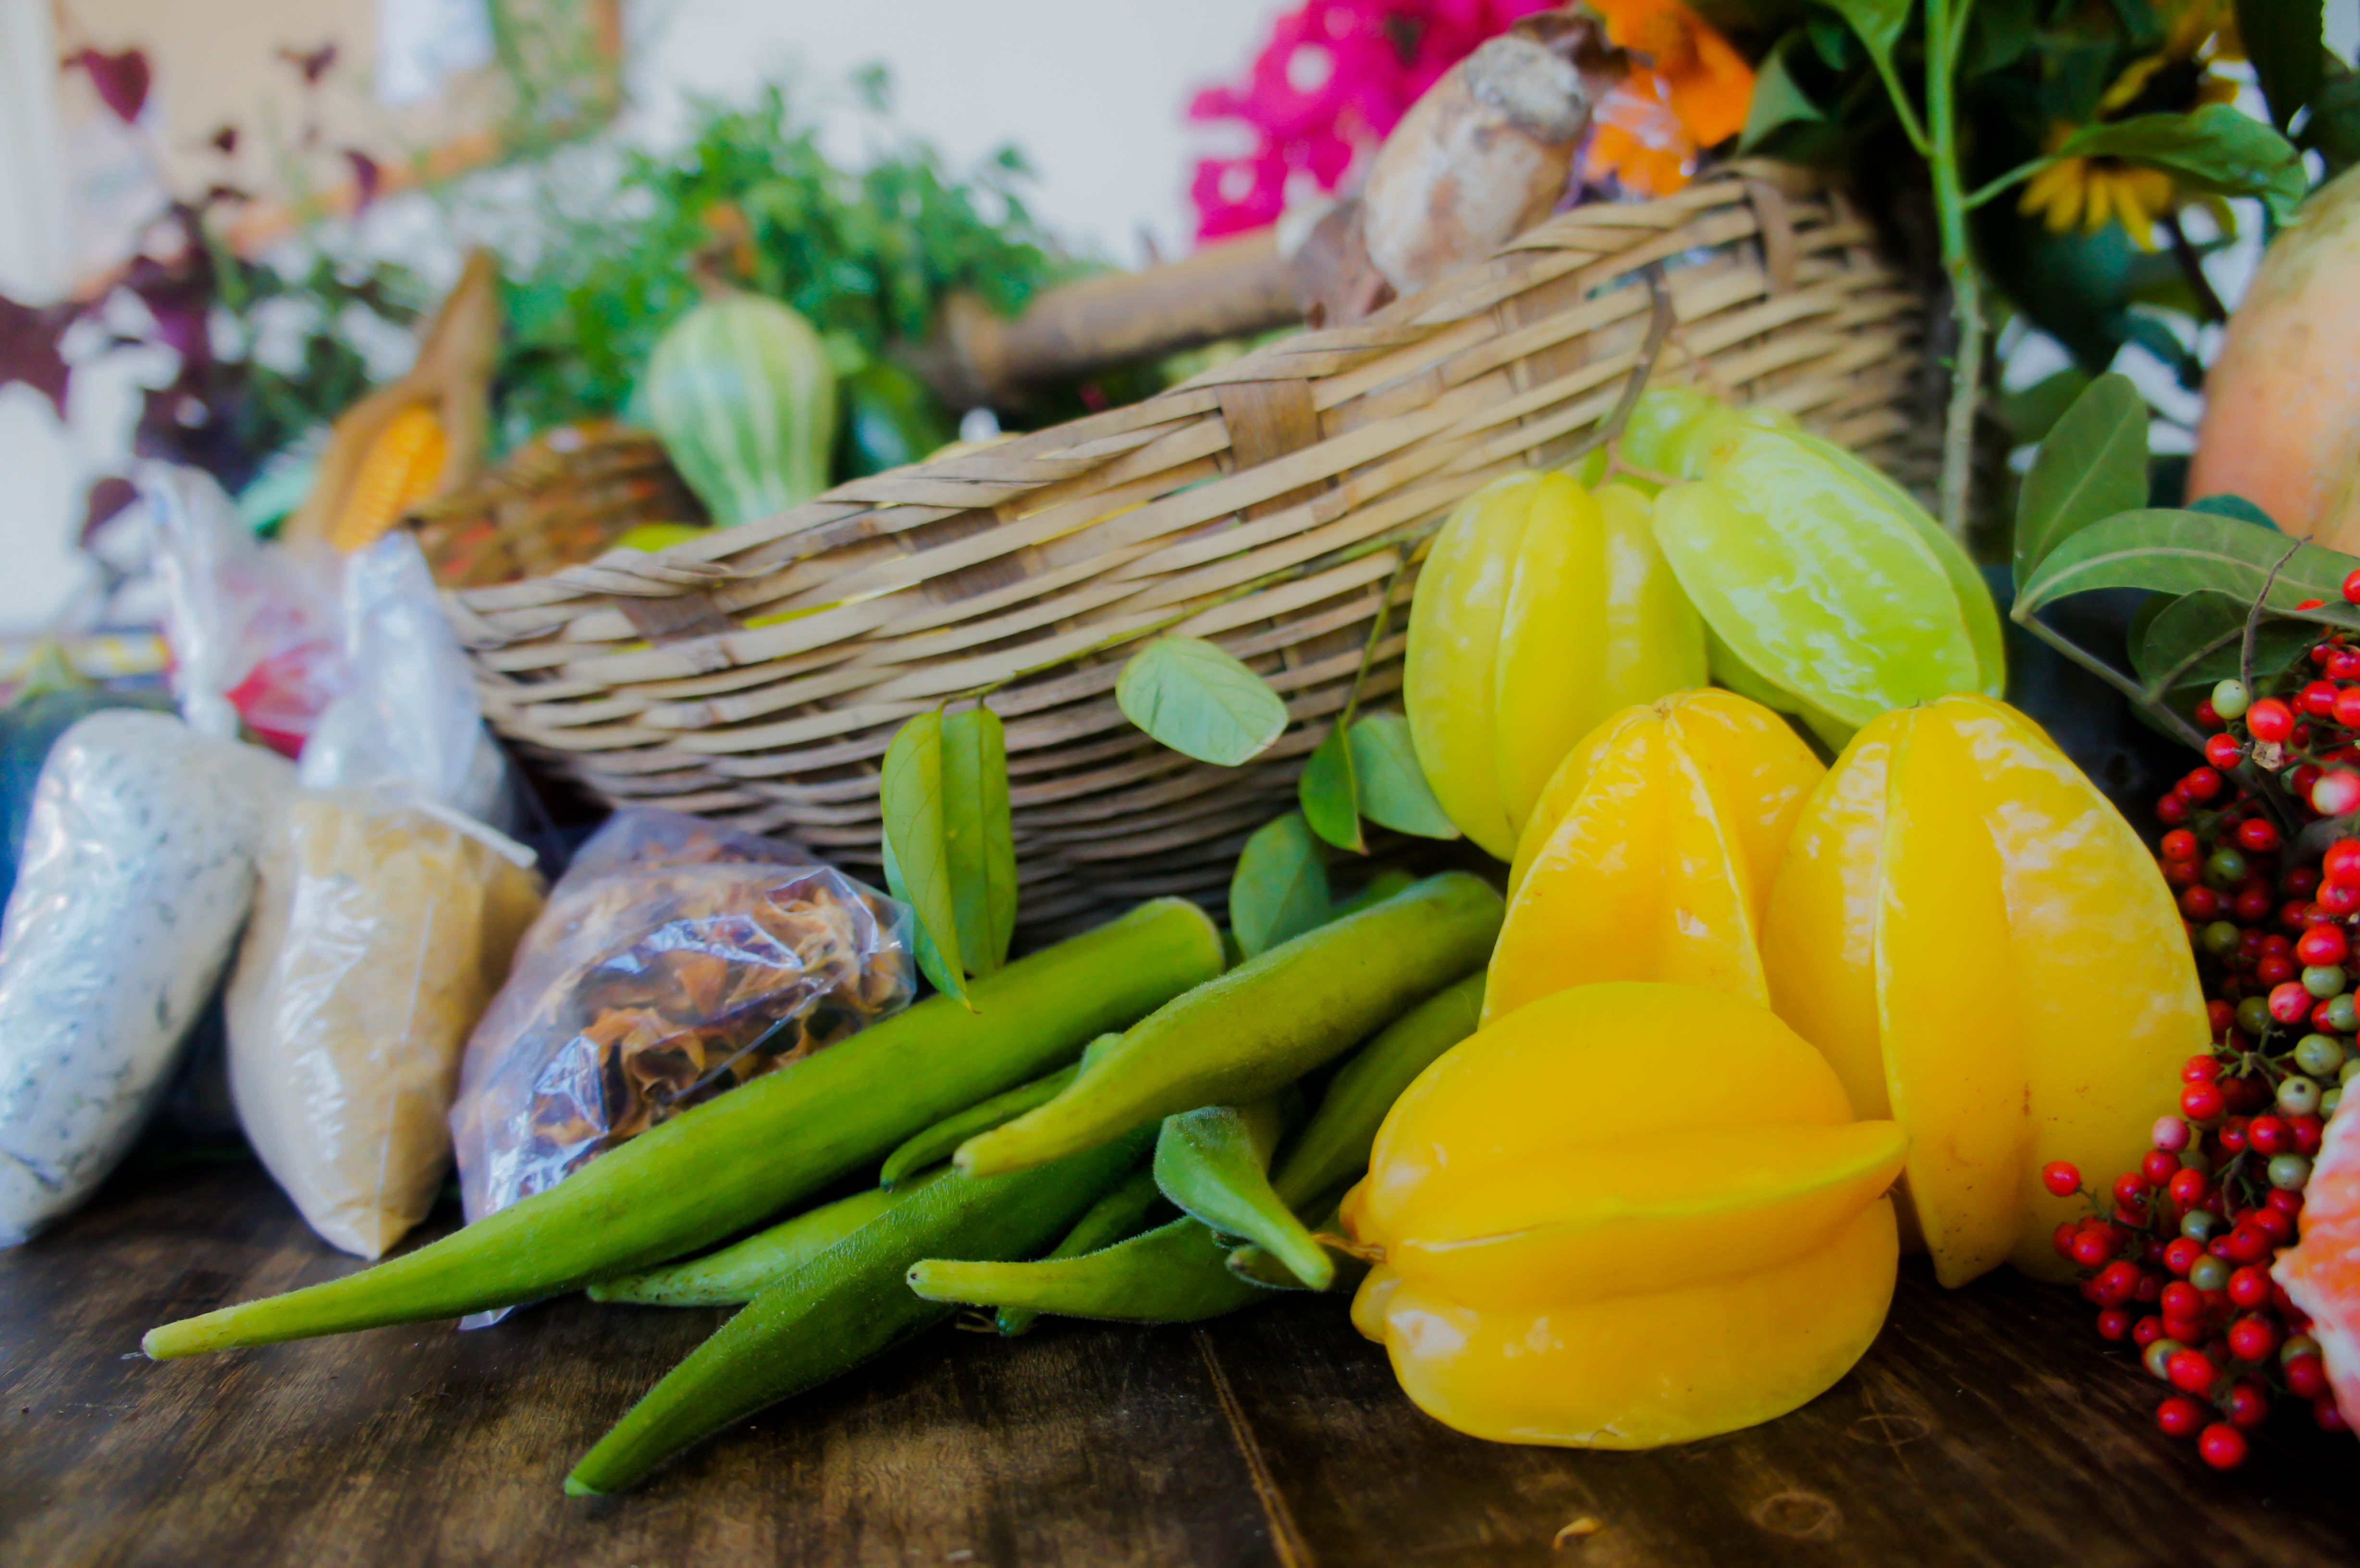
tree, nature, blossom, plant, fruit, flower, dish, meal, food, spring, green, produce, color, natural, colorful, garden, cuisine